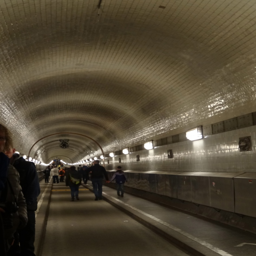
a sort of underground tunnel in the city .